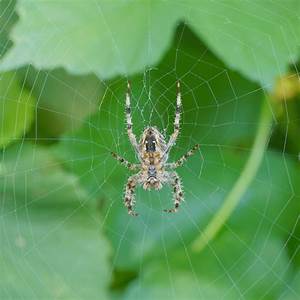
Label: spider